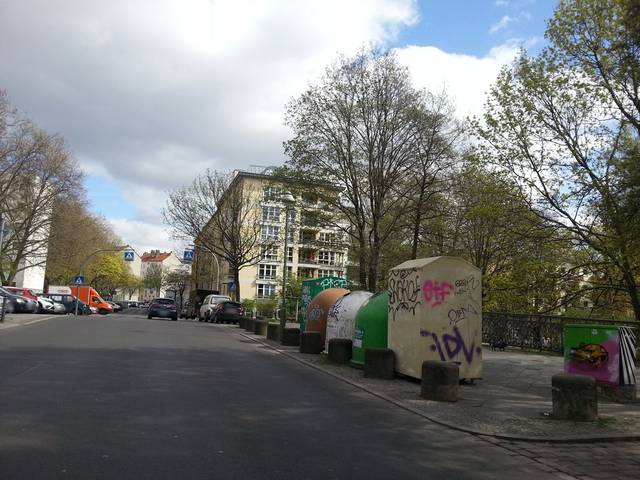
Region: Germany
Coordinates: 52.542, 13.373